Kiryū, Gunma

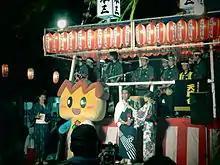
Kinopi, mascot of Kiryu city

Kiryu is especially known in the area for saw-tooth roof structures. The official mascot of Kiryu city is a saw-tooth themed character named Kinopi (キノピー). Many of these saw-tooth structures are still in use today, re-purposed for various businesses.